AAA and USAC Stock Car

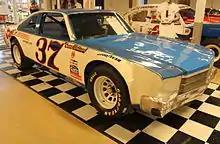
Dave Watson's 1977 Rookie of the Year Buick

Several notable drivers won the USAC Stock Car Rookie of the Year award. Indy car champions Al Unser (1967) and Joe Leonard (1964) were named the Rookie of the Year. Leonard had moved to stock cars after winning several AMA motorcycle championships. Future NASCAR drivers Dick Trickle (1968), Dave Watson (1977), Joe Ruttman (1978), Rusty Wallace (1979), and Ken Schrader (1980) plus USAC Stock Car champion Butch Hartman (1967) received the award.